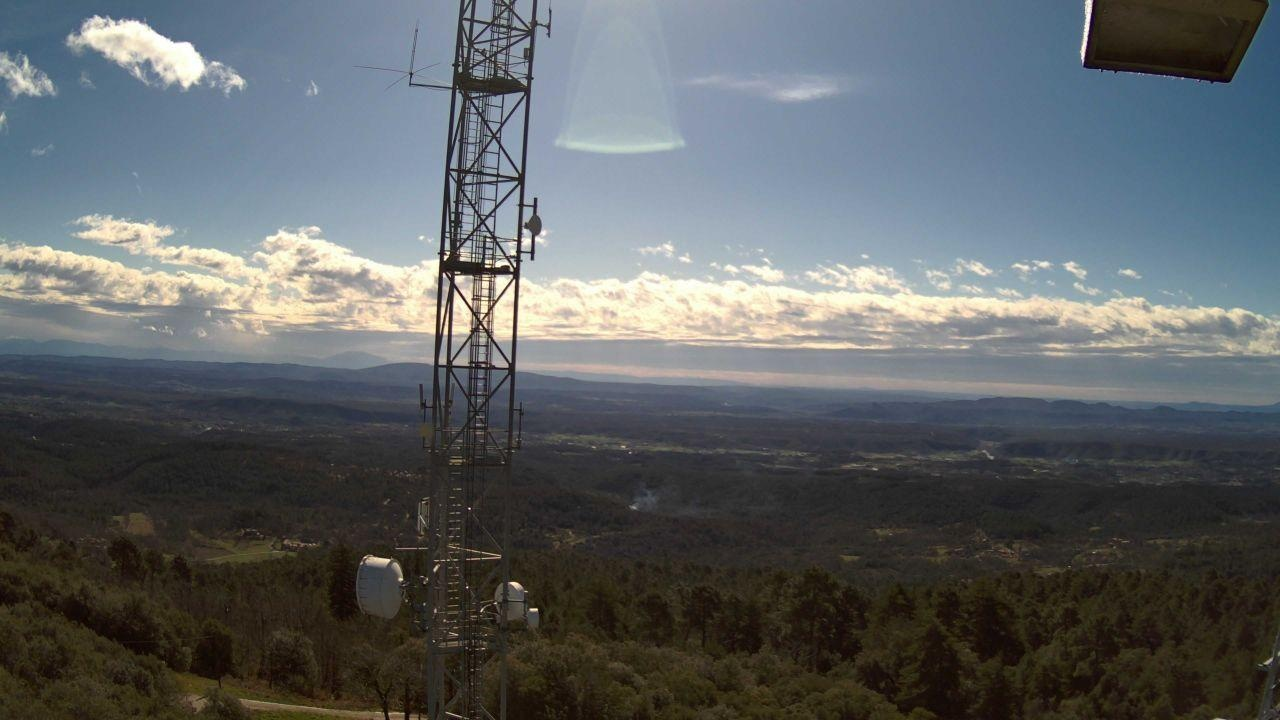
Fire: no
Smoke: yes